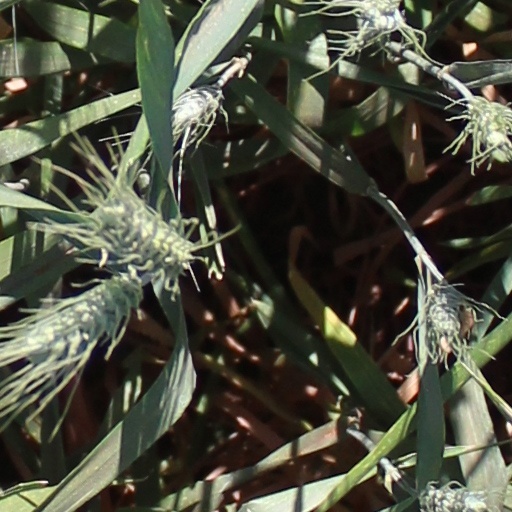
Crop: wheat